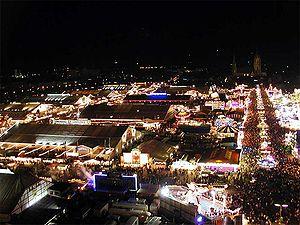
L’Oktoberfest est une fête populaire connue dans les pays francophones sous le nom de fête de la bière, se déroulant à Munich en Allemagne. De nos jours, elle commence le premier samedi de la deuxième quinzaine de septembre à midi exactement, et se termine le premier dimanche d'octobre, sauf si celui-ci est le 1ᵉʳ ou le 2 octobre auquel cas la fête est prolongée jusqu'au 3. Elle dure donc de seize à dix-huit jours. L’Oktoberfest a lieu près du centre de Munich, sur un terrain vague de 42 hectares. Ce site s'appelle Theresienwiese, parfois raccourci en die Wiese. Afin de préserver le caractère familial de la fête, une fête foraine et des lieux de restauration sont installés autour des tentes. L’Oktoberfest est la plus grande fête foraine au monde. On y trouve des attractions historiques mais aussi de très modernes.